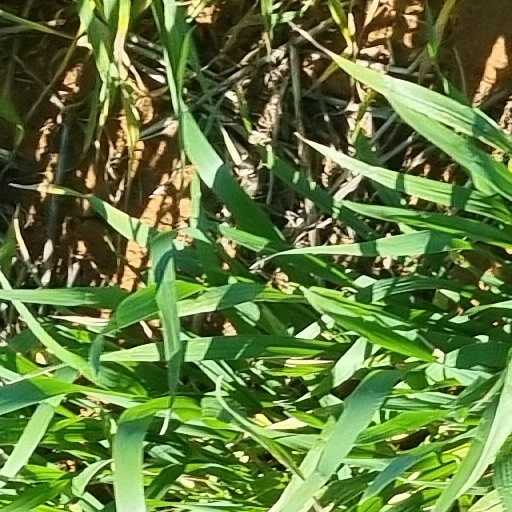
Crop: wheat